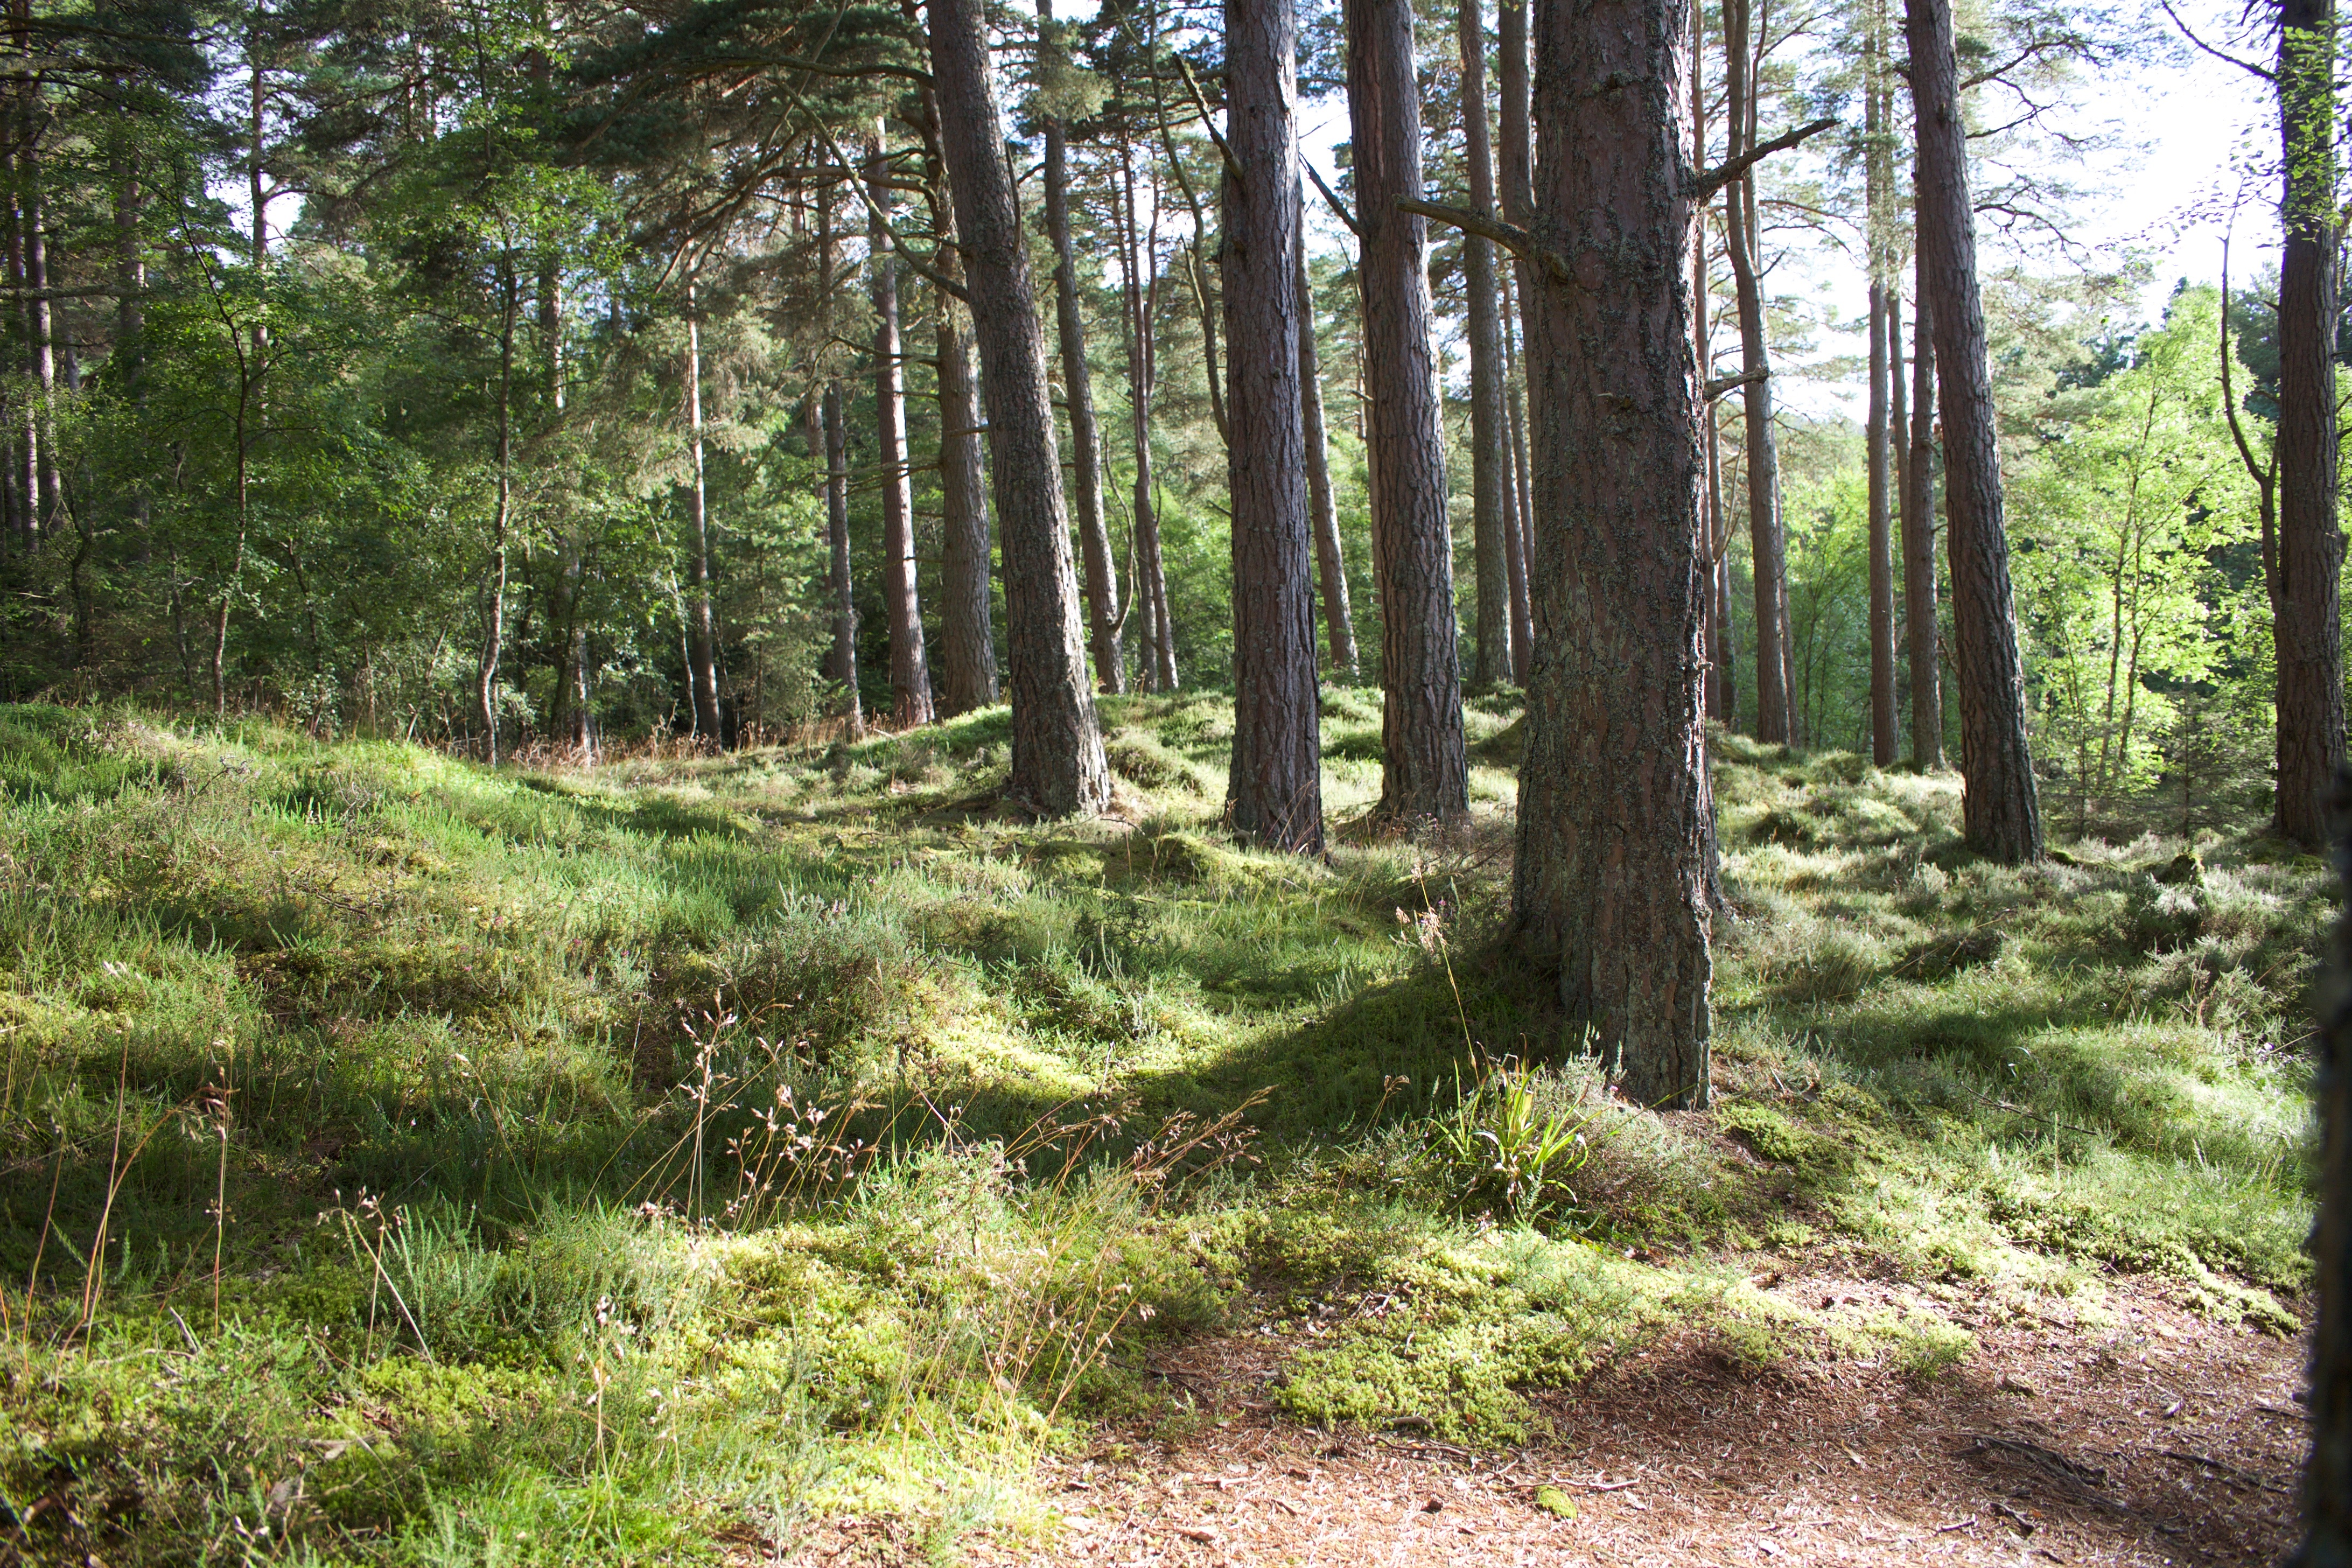
landscape, tree, nature, forest, wilderness, wood, trail, meadow, ridge, spruce, deciduous, grove, woodland, habitat, ecosystem, nature reserve, biome, old growth forest, natural environment, temperate broadleaf and mixed forest, temperate coniferous forest